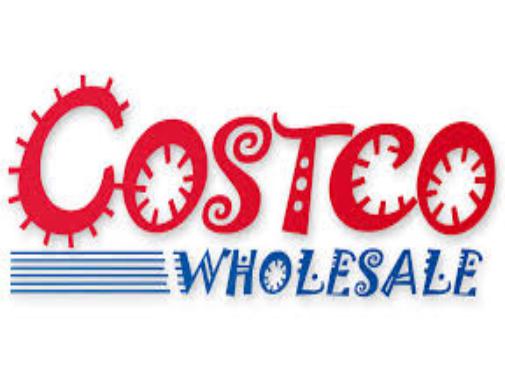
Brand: Costco Wholesale
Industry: Others